Symphony Silicon Valley

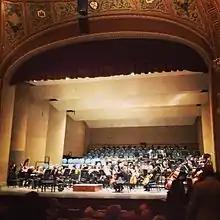
Symphony Silicon Valley, 2014

Symphony Silicon Valley is the professional symphony orchestra of San Jose and the South Bay region of the San Francisco Bay Area. Founded in 2002 following the demise of the San Jose Symphony, the orchestra debuted to rave reviews and standing ovations on November 23, 2002 at the San Jose Center for the Performing Arts. Started initially by Ballet San Jose as a way to keep their core musicians employed and in town after the closure of the San Jose Symphony, the orchestra was so successful that it was spun off as its own separate nonprofit organization after the first year.